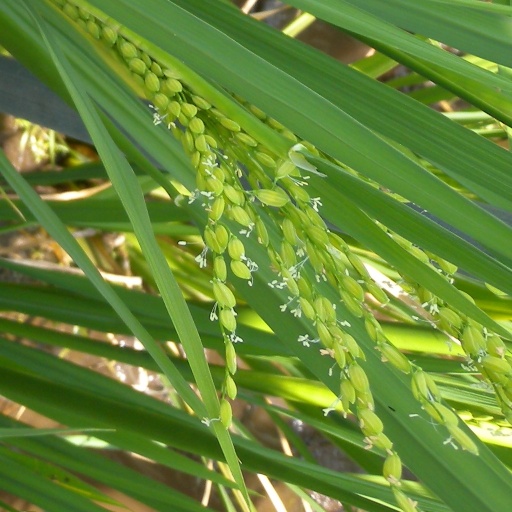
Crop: rice